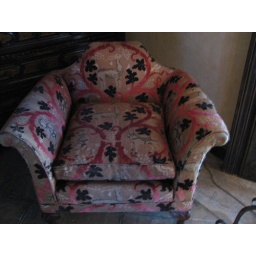
Hearst Castle - chair in WRH's bedroom